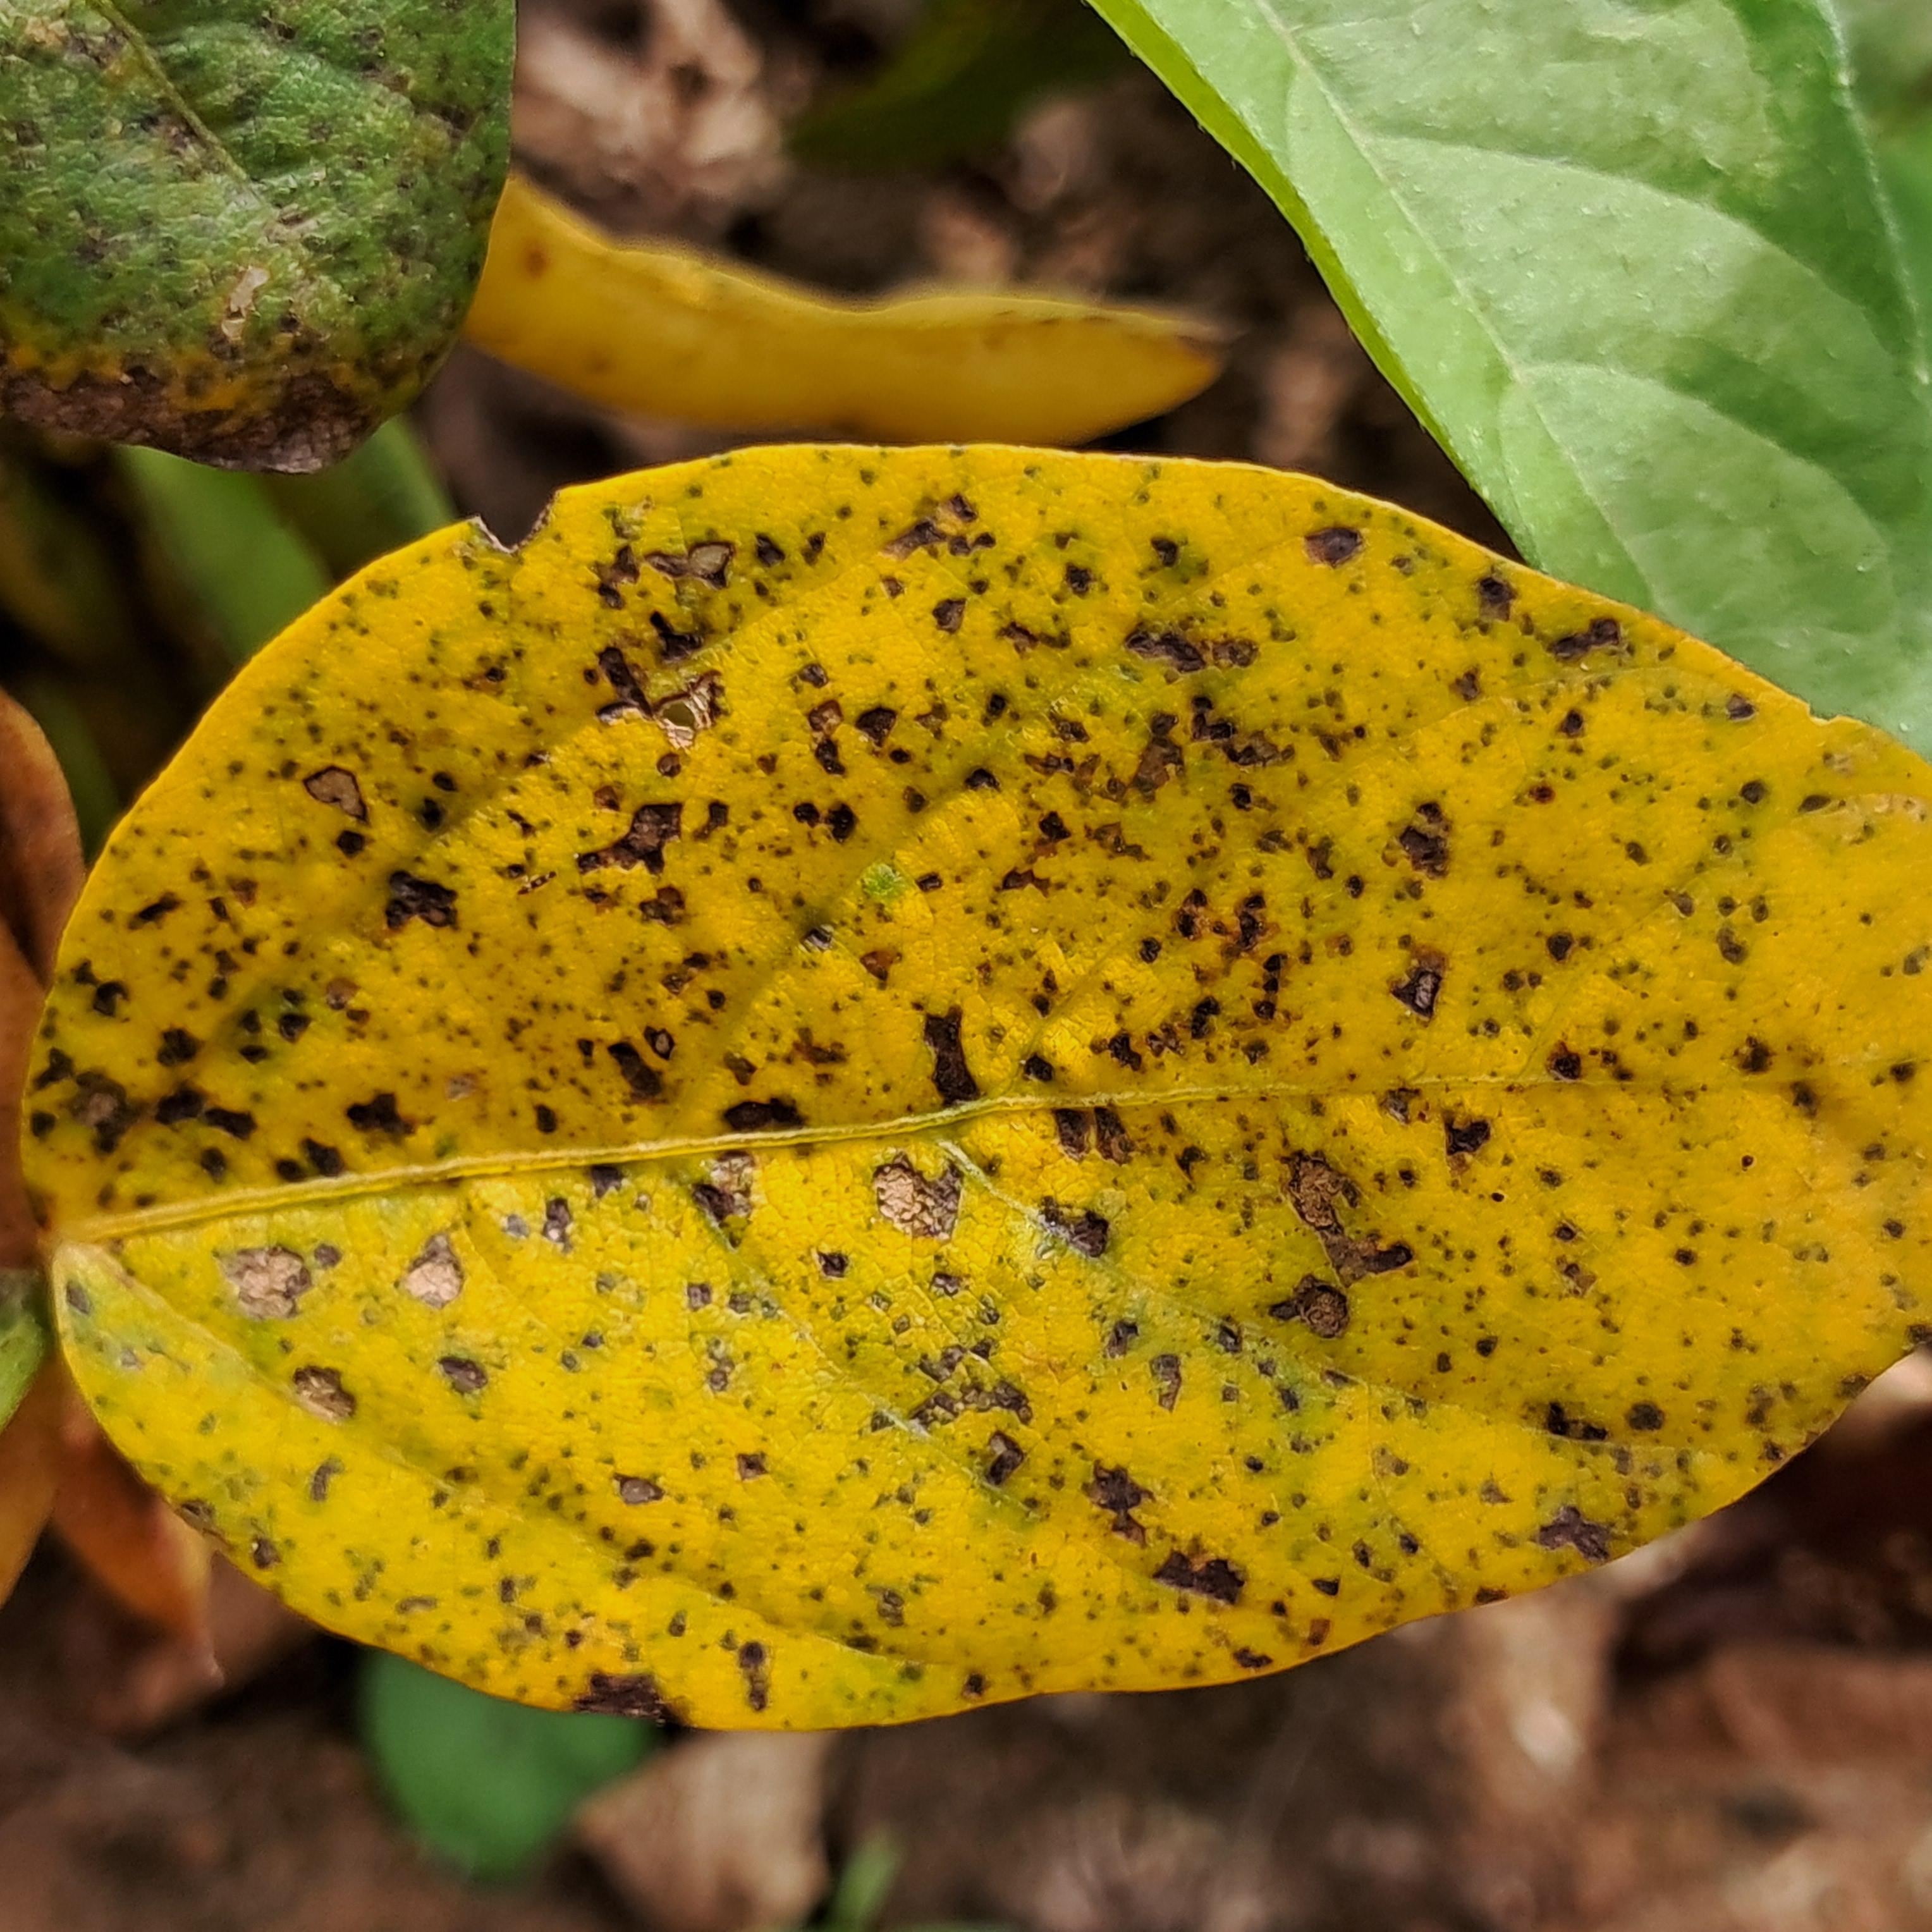
Label: Spectoria_Brown_Spot